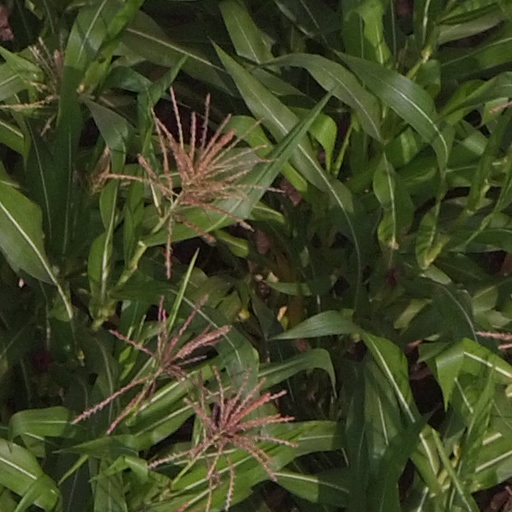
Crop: maize; corn